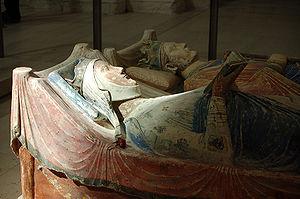
La reine de France est l'épouse du roi de France.